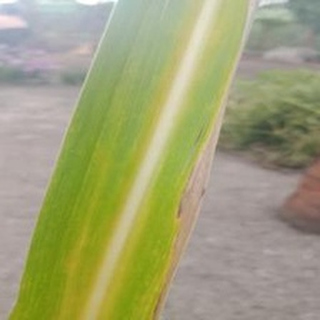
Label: sugarcane_yellow_leaf_disease